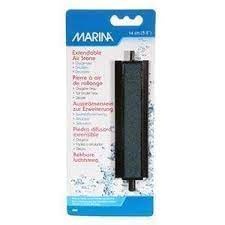
Airstone Aqua Fizz Extenda 5.5inch As3
Brand: Fishtank
Category: Animals & Pet Supplies > Pet Supplies > Fish & Aquatic Supplies > Aquarium Air Stones & Diffusers > Wall Air Stones